Question: Please indicate a possible affordance area of the fork that can be used for holding
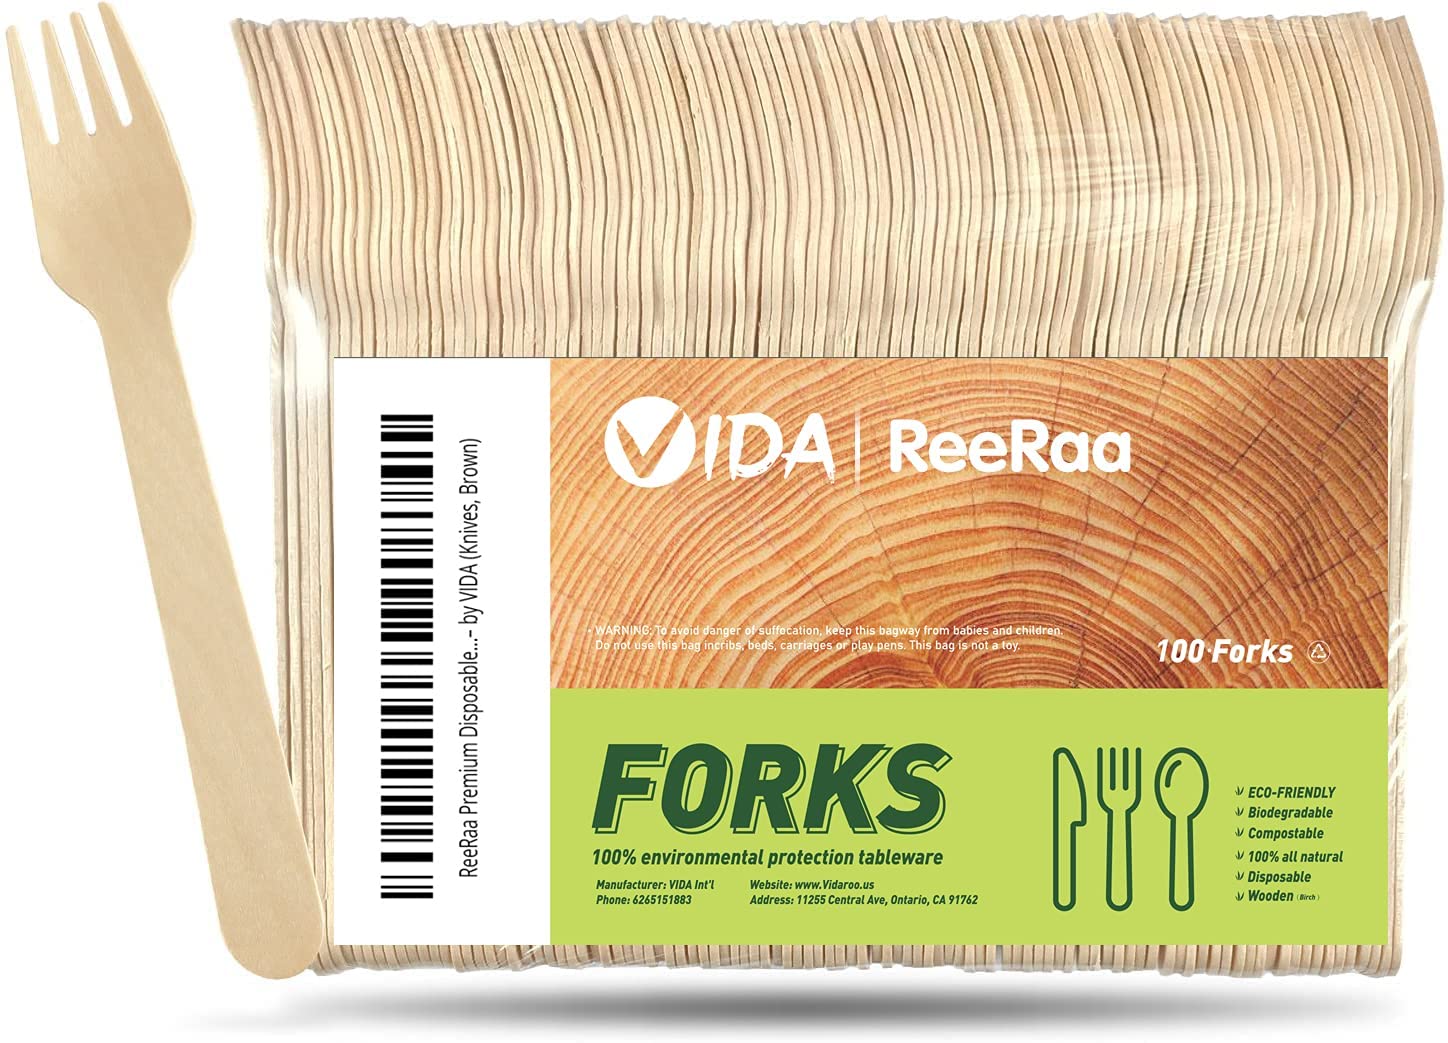
Answer: [128.163, 450.594, 322.582, 988.105]